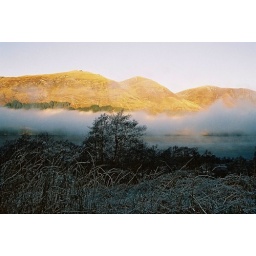
Low clouds over lake. Frost ground and melting snow top of mountain